Architecture of Bosnia and Herzegovina

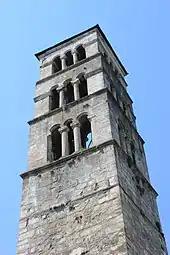
St. Luke's belltower in Jajce

The medieval period in Bosnia lasted until the invasion of Ottoman Empire. The social organization of Bosnia of that time developed into a system known as "Zadruga". In Zadruga, the community was organized such that a few families with common interests would live closely together in housing clusters. The leaders of the community were selected according to their age and high ethical standards. The Zadruga system was primarily found a rural agrarian communities that is greatly dependent on natural resources. As the community grew, segments of families would collectively move to another area forming a new cluster or a village. The continuing links between these related clusters stimulated both trade and economy. Individual families lived together in houses known as Dinaric houses. These were simple structures build of natural materials (usually timber and wickerwork). Interior space was organized around the hearth in a central room with separate private quarters for men and women.